Mellis railway station

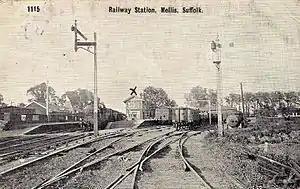
Mellis railway station c 1900. The Eye branch is on the right as an up (towards Ipswich and London) train departs.

Mellis railway station was a station in Mellis, Suffolk, England. It was opened in 1849 by the Eastern Union Railway on the Great Eastern Main Line from London to Norwich. In 1867 the Eye Branch was opened and Mellis became a railway junction.